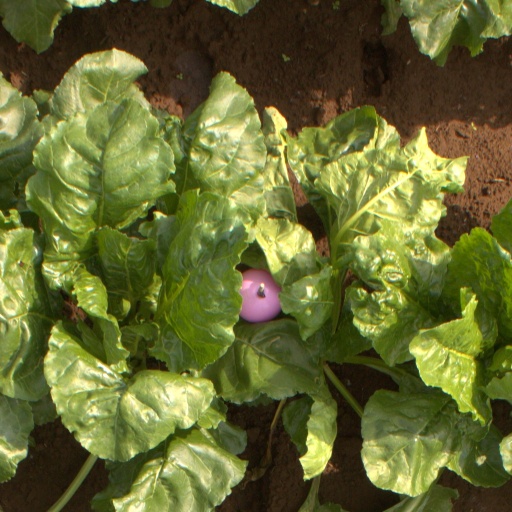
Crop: sugar beet